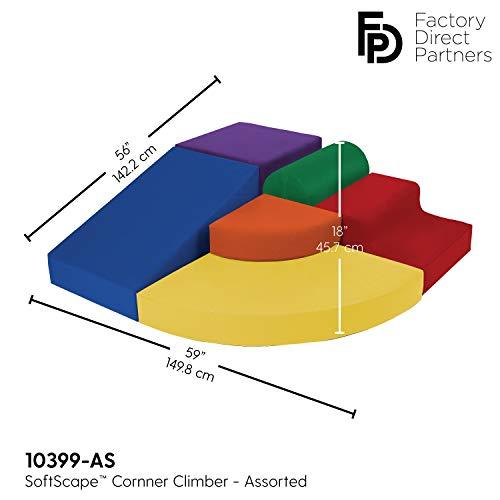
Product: FDP SoftScape Play Corner Climb and Slide Set for Toddlers and Kids, Colorful Soft Play Structure for Active Playtime (6-Piece Set) - Assorted
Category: Toys & Games | Baby & Toddler Toys | Indoor Climbers & Play Structures
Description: Fun For Little Ones — children will learn climbing, crawling, and sliding on this beginner corner climber; for use at home, daycare, school, classrooms, churches, and more.
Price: $608.24
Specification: Product Dimensions:         59 x 56 x 18 inches ; 35.5 pounds    |Shipping Weight: 15 pounds (View shipping rates and policies)|ASIN: B07XKF8YZ3|Item model number: 10399-AS|    #219    in Toddler Gyms & Tables    |    #476    in Kids' Indoor Climbers & Play Structures    |    #638705    in Pre-Kindergarten Toys